Langkawi Sky Bridge

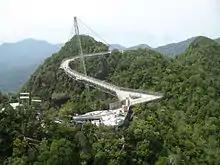
A new platform being built in 2015 connecting SkyGlide with the bridge

The curved cable-stayed bridge is long and nominally wide, in five sections: a wider curved central section connected on each end symmetrically to a curved section followed by a straight section. It has steel railings as well as steel wire meshes on both sides of the bridge. It was designed by Peter Wyss as a curved walkway to maximise the viewing experience, providing shifting perspective as a visitor walks along the bridge. The walkway, formed of steel and concrete panels set on top of an inverted triangular truss, connects two hilltops at Gunung Mat Chinchang. The first of the bridge is straight, followed by three curved sections, then a final straight section. At each end of the walkway, the bridge has a 3.6m-wide triangular viewing platform that serves as resting and viewing areas for visitors.